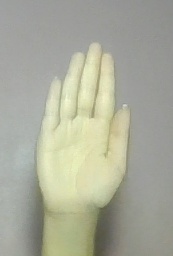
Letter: seen